Emma Sheridan Fry

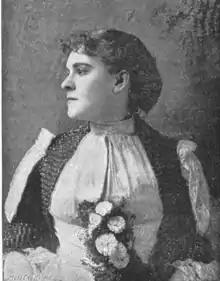
Emma Sheridan Fry (1893)

Fry began at the bottom and in six seasons, she rose to the front rank among American actors, filling many important roles. In 1887, she played a notable engagement with Richard Mansfield in the Lyceum Theatre, London, England. Returning to the United States, she played a round of leading Shakespearean parts with Thomas Keene. In 1889, she became the leading lady in the Boston Museum Company. At the close of her second and most successful season there, her stage career was cut short by her marriage.